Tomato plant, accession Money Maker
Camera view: tilt-top (135 deg); turntable rotation: 330 degrees
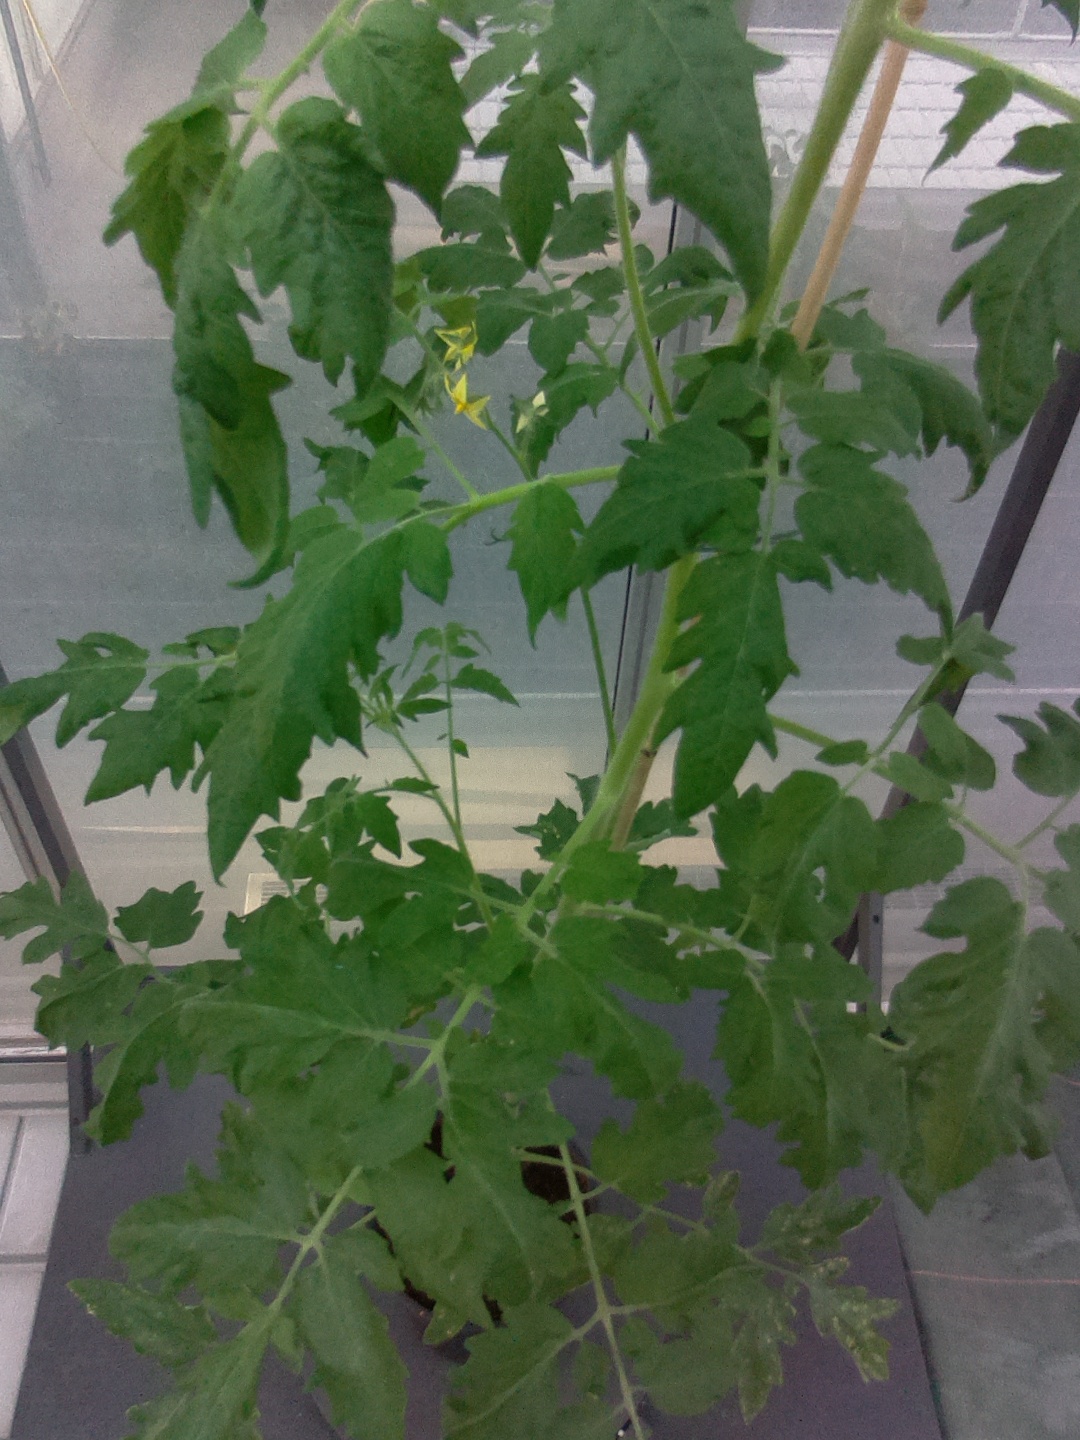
BBCH growth stage 70: Fruits at the main stem or branches visibles